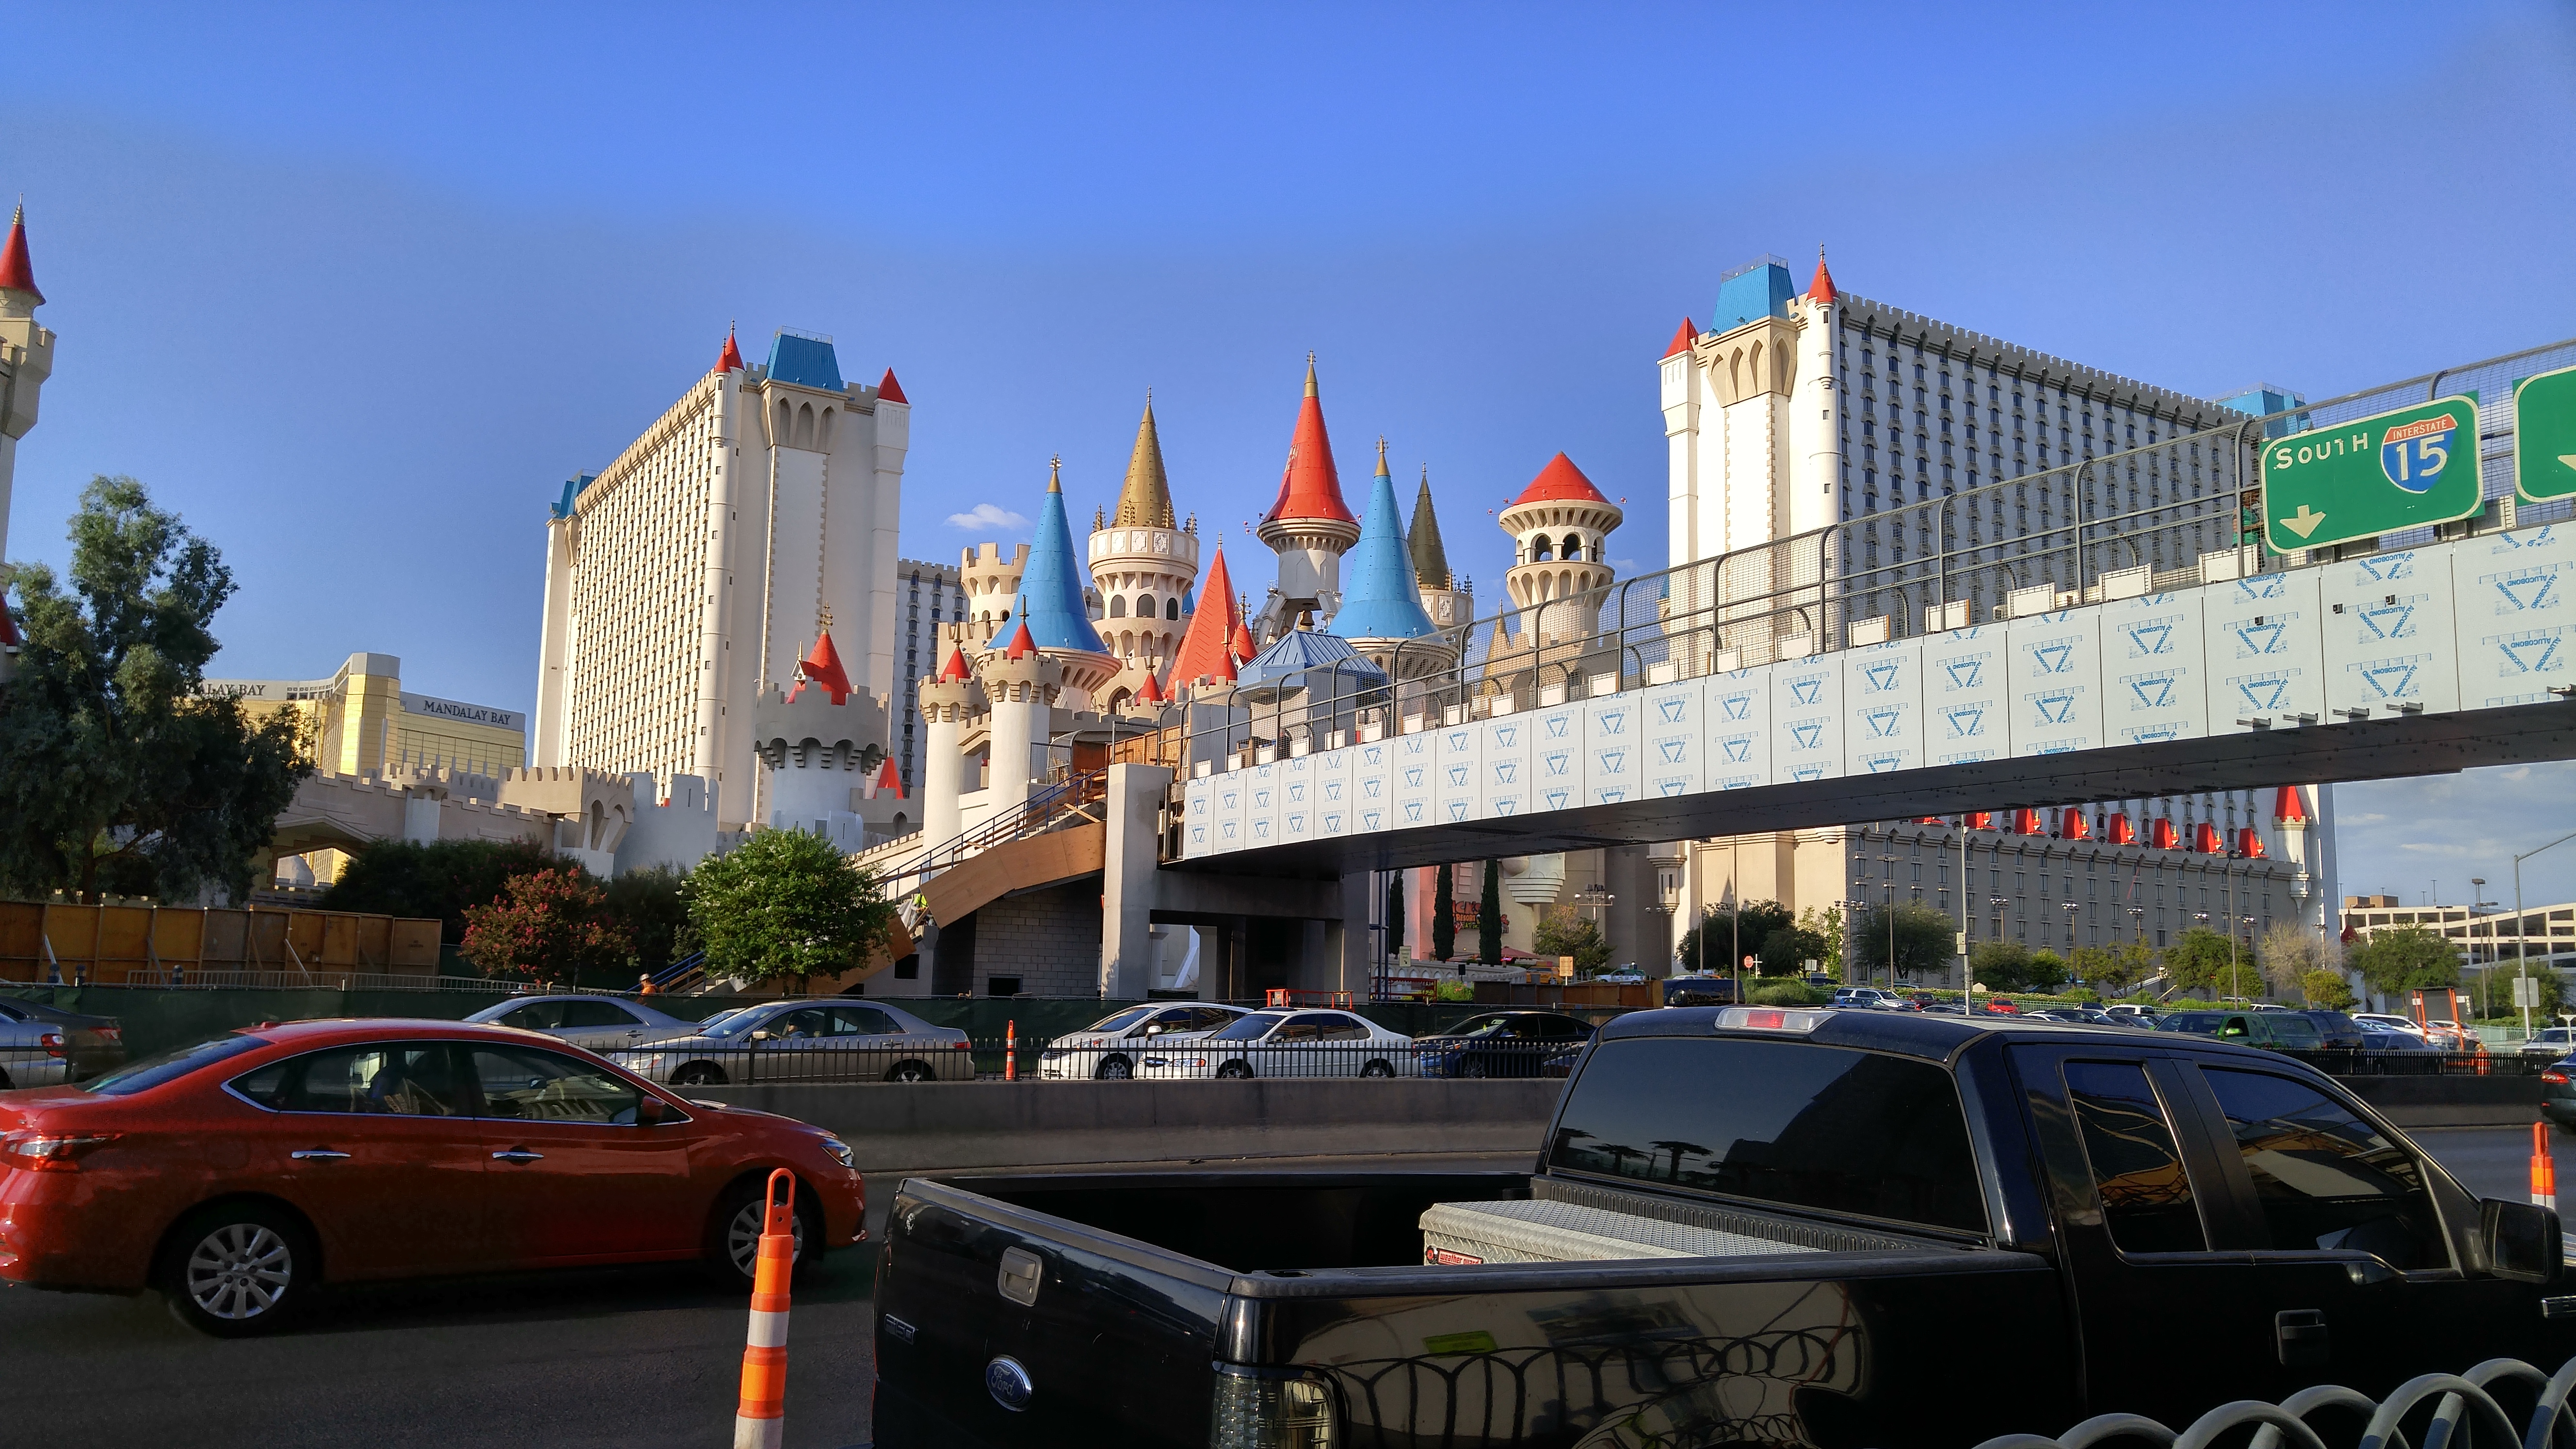
castle, las vegas, nevada, urban area, city, landmark, metropolitan area, transport, downtown, town, human settlement, building, architecture, vehicle, mode of transport, skyscraper, tourism, skyline, traffic, car, cityscape, metropolis, mixed use, street, neighbourhood, plaza, road, vacation, thoroughfare, travel, skyway, tower block, tourist attraction, facade, tower